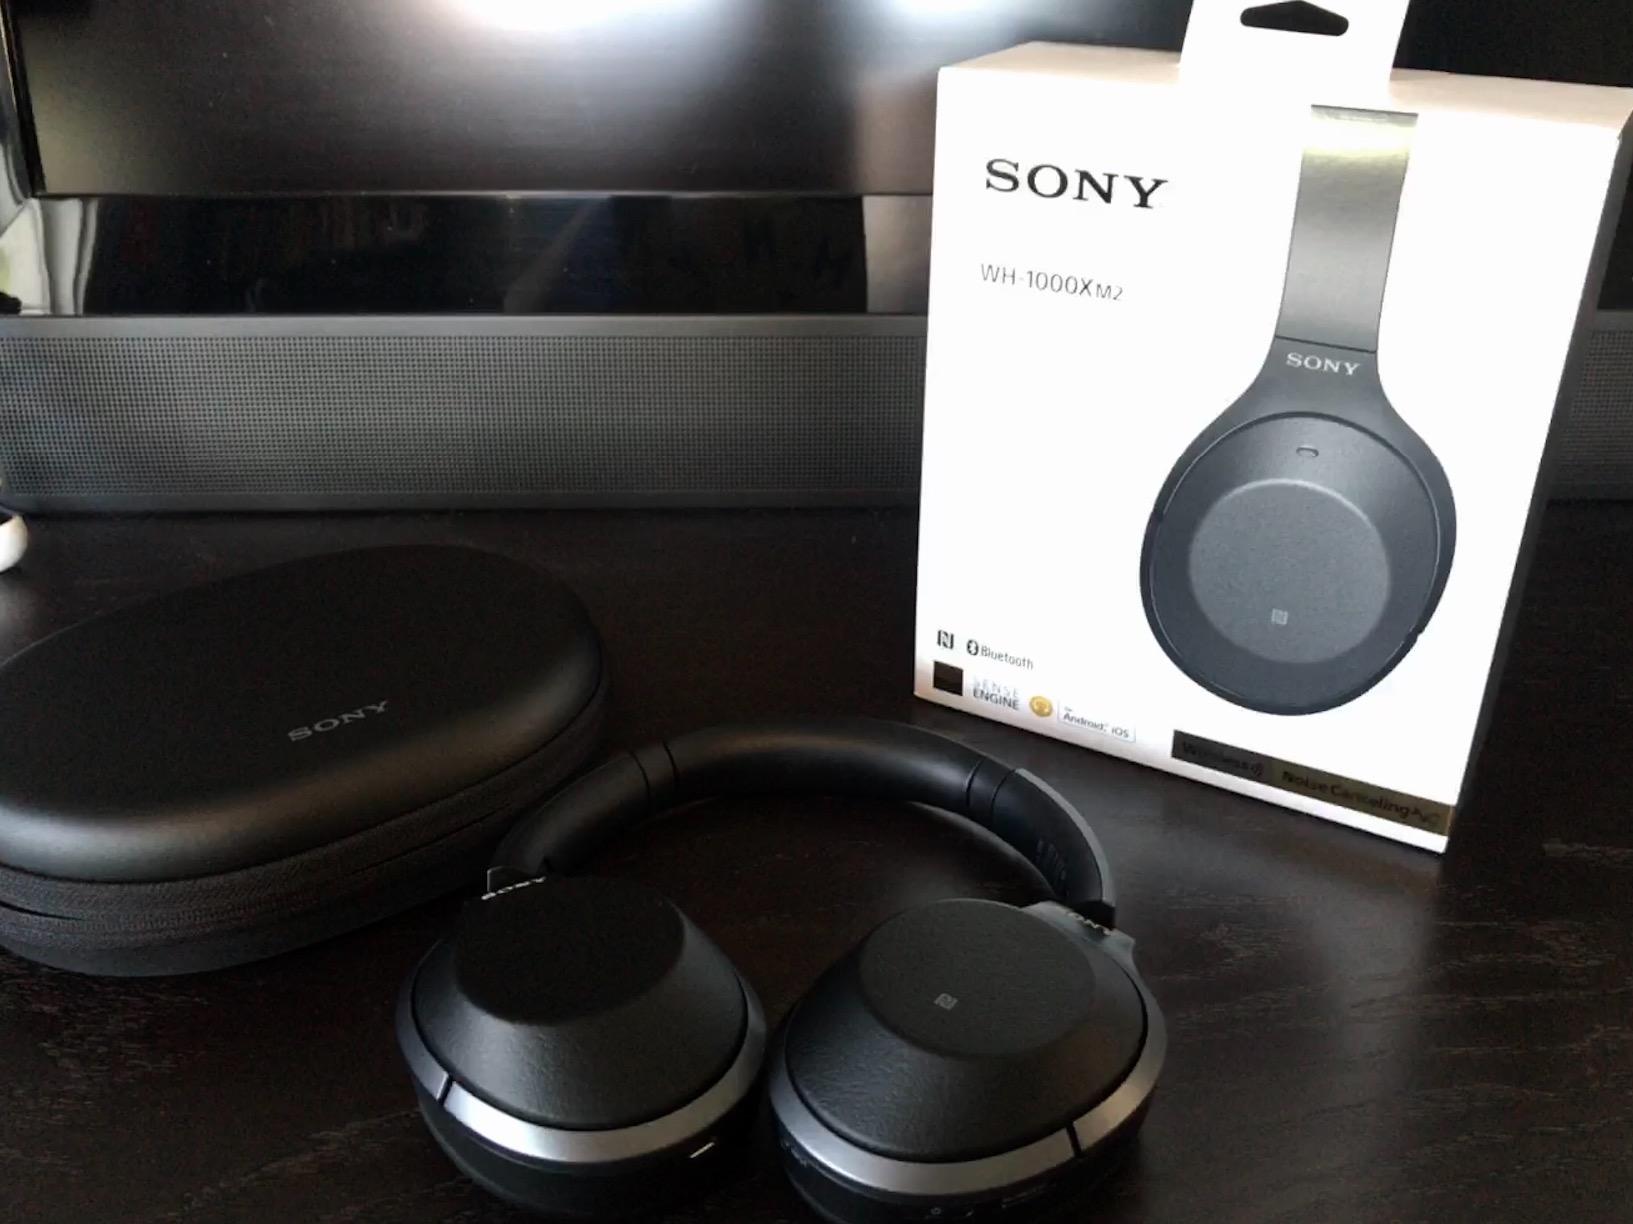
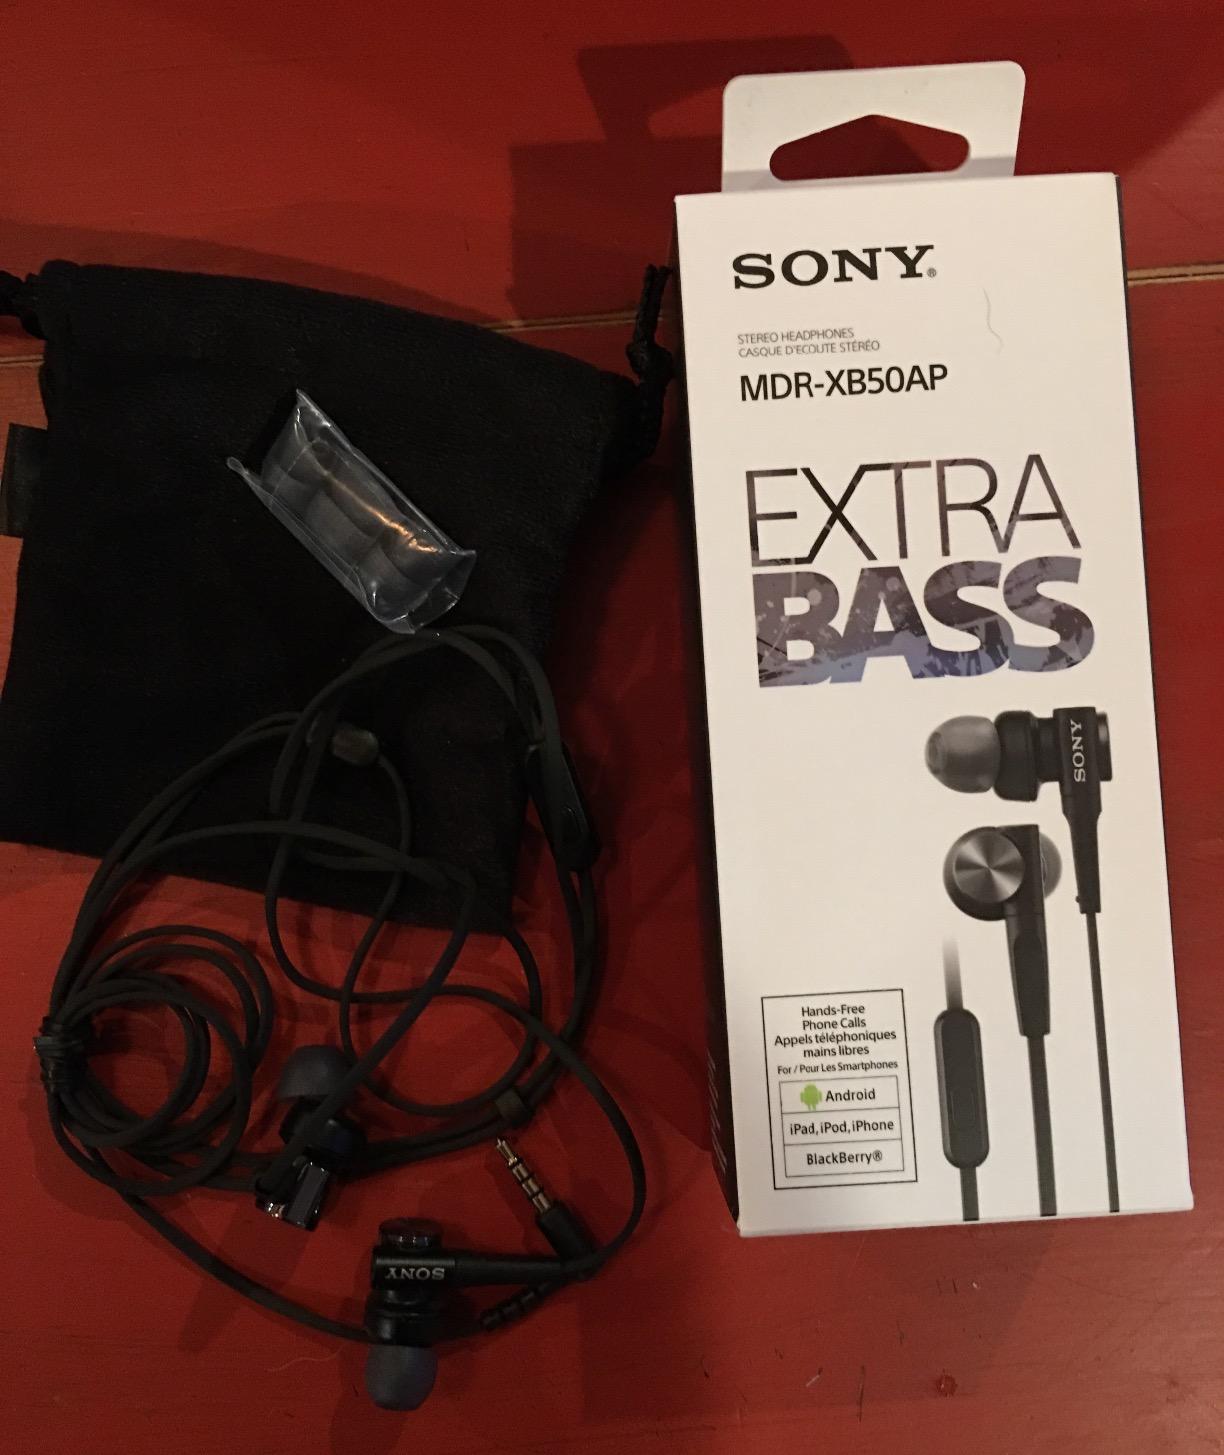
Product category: headphones
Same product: no